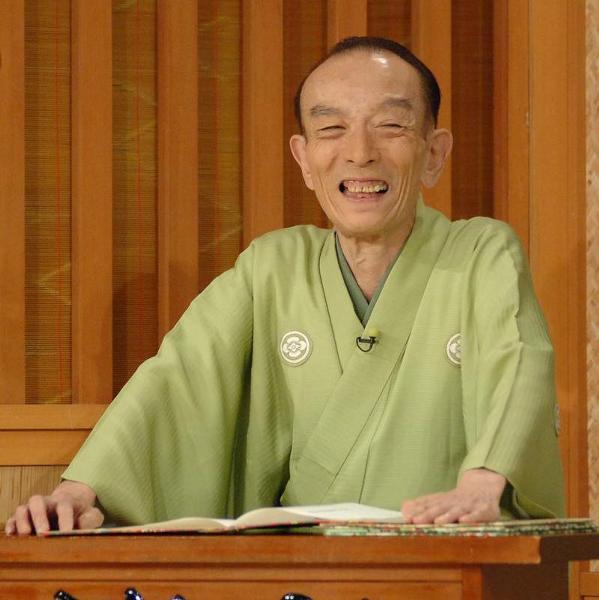
回答: あいつったらね、アタシの顔見るなり地獄に来ちまったっつって泣き出したんですよ